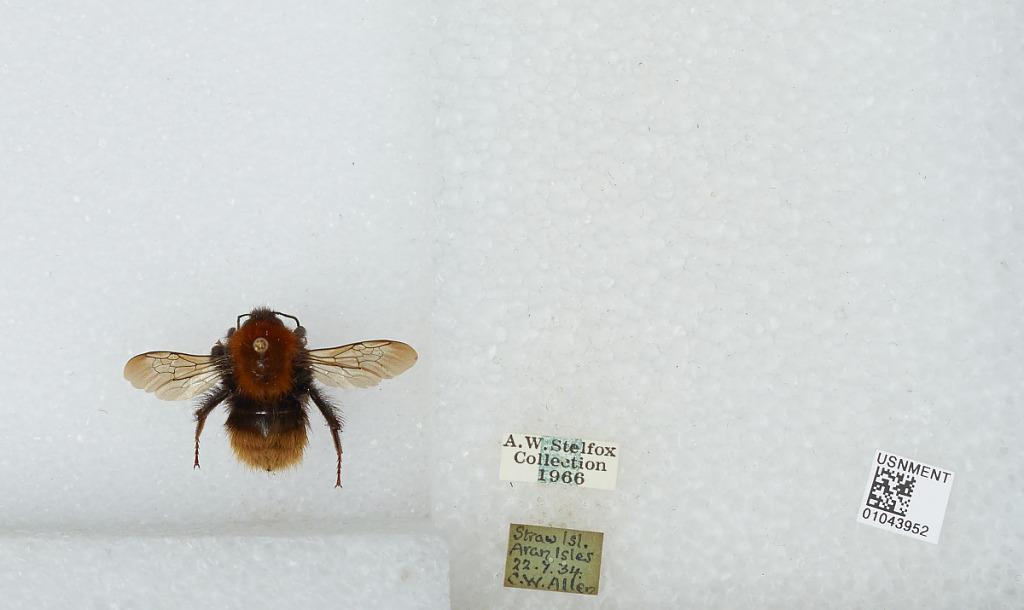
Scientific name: Bombus sp.
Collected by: C. Allen
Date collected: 1934-7-22
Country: Ireland
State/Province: Galway
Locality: Straw Island, Aran Isles
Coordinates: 53.1161, -9.6294